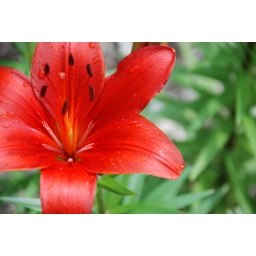
1st lily of the year in my garden. Water droplets are from birds bathing in the bird bath.